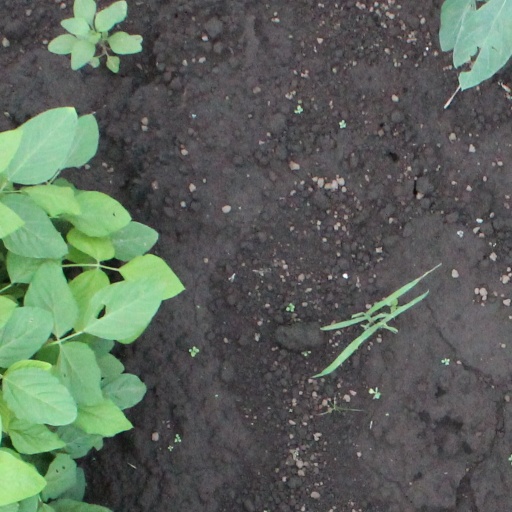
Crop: soybean